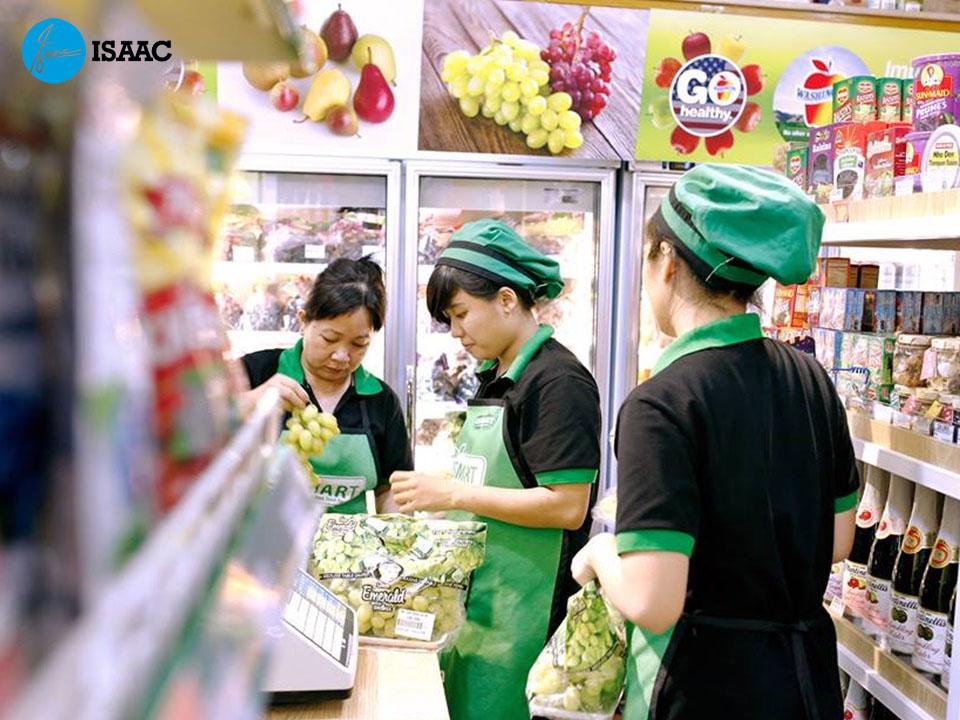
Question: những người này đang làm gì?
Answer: những người này đang cân nho